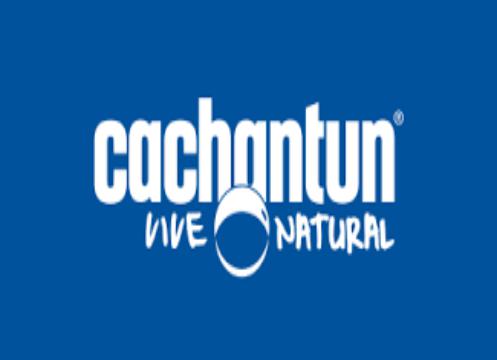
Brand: Cachantun
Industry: Food